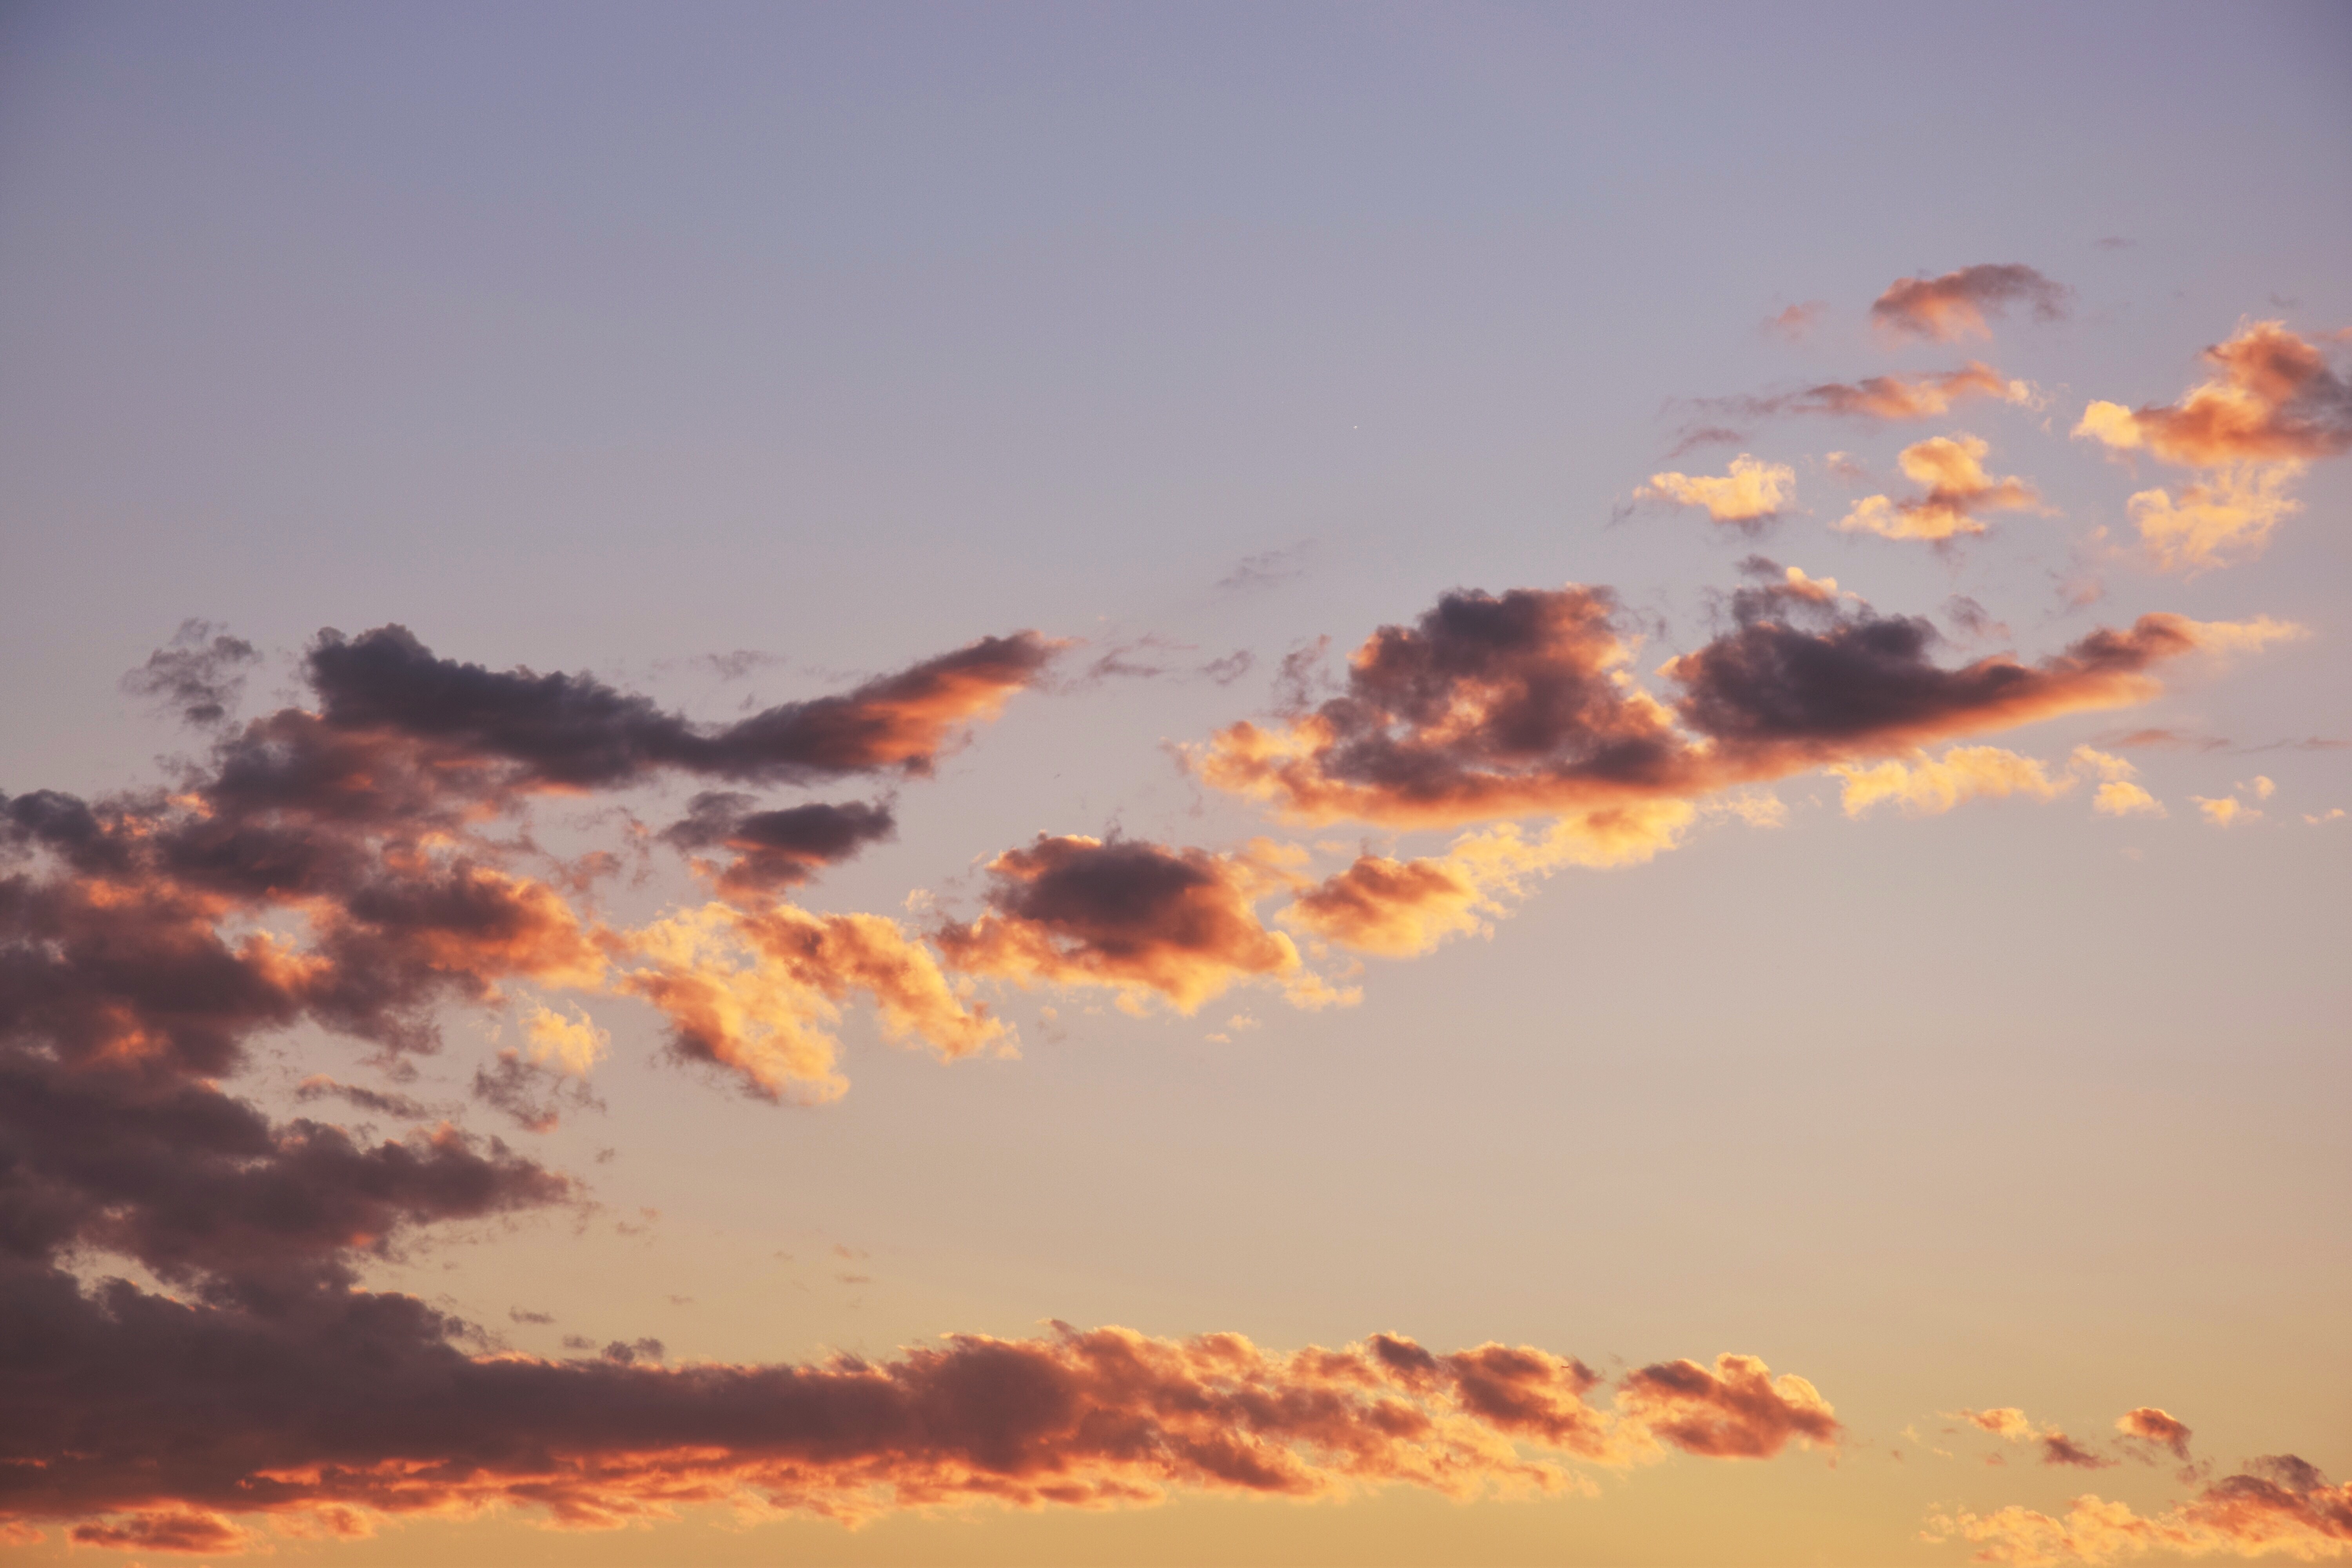
horizon, cloud, sky, sun, sunrise, sunset, sunlight, morning, dawn, atmosphere, dusk, evening, afterglow, meteorological phenomenon, red sky at morning